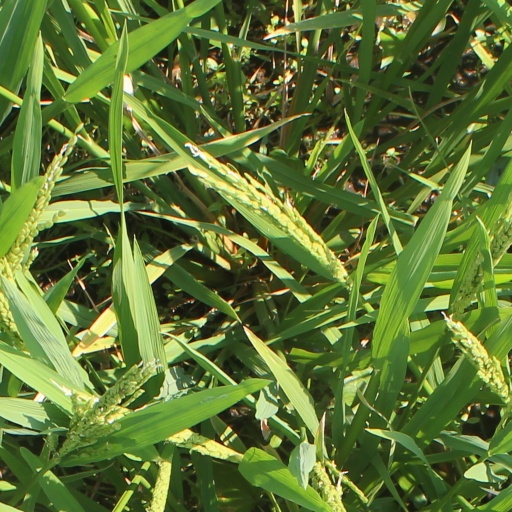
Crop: rice